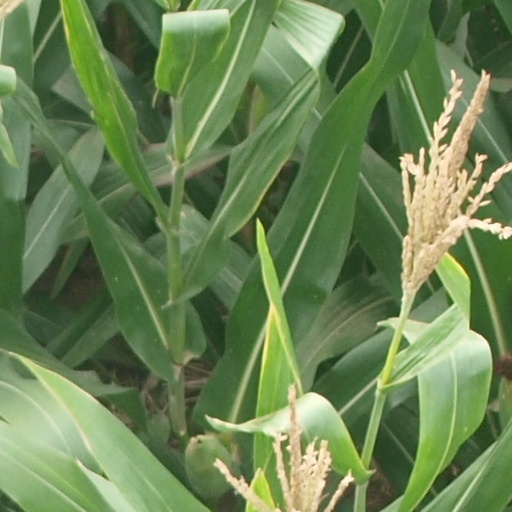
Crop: maize; corn